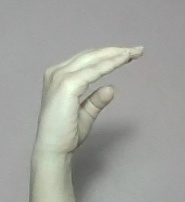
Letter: jeem